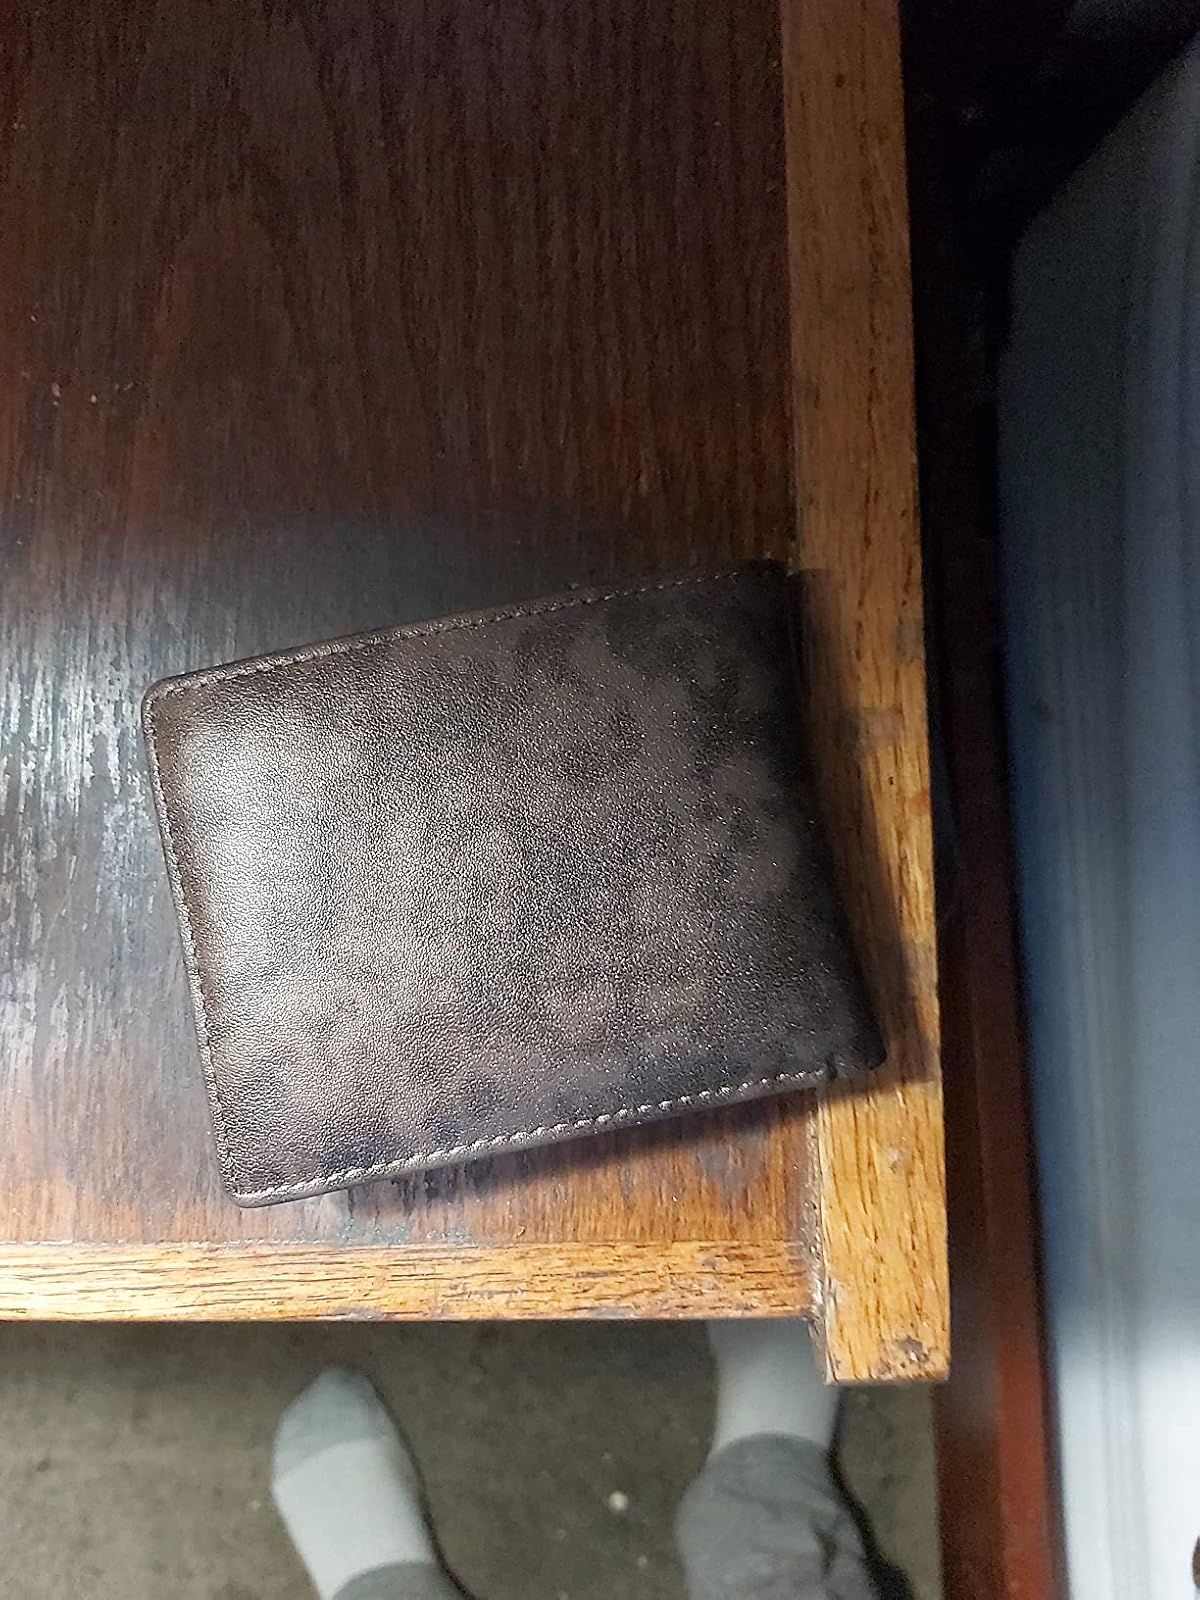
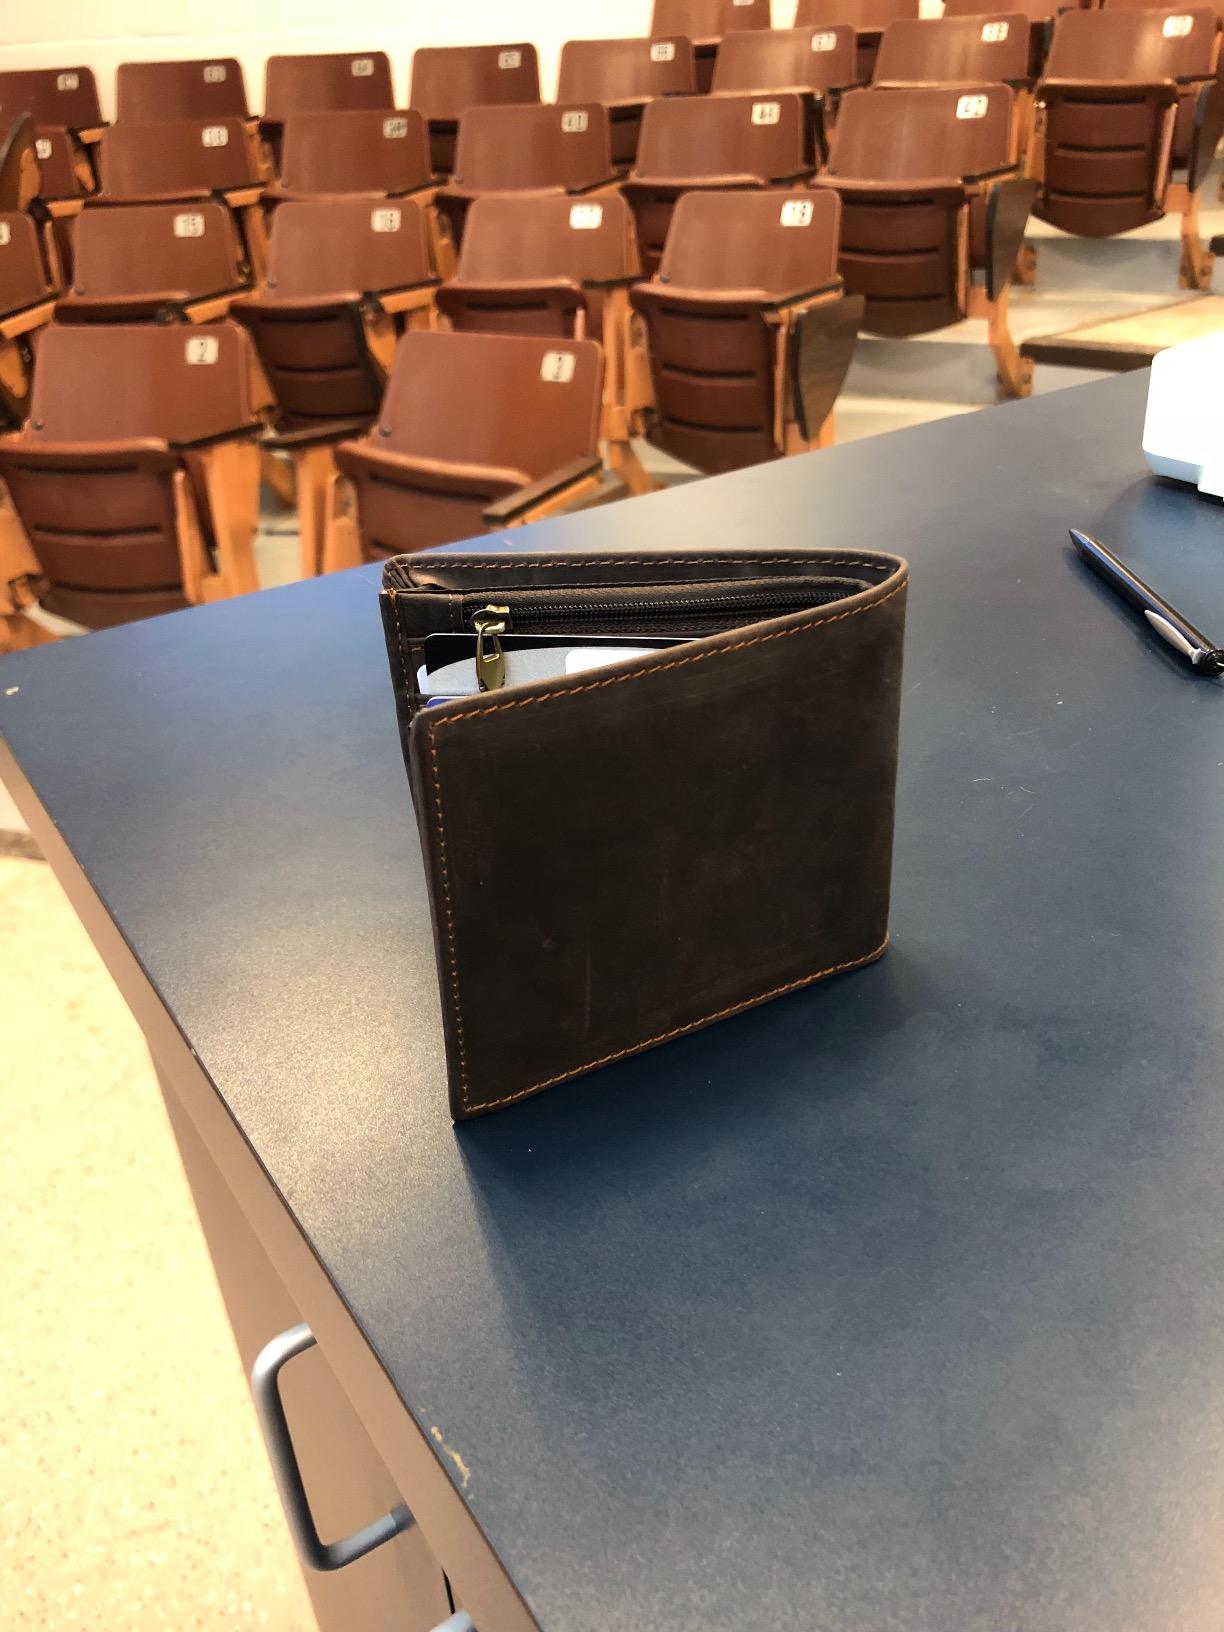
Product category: accessories_wallet
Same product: no